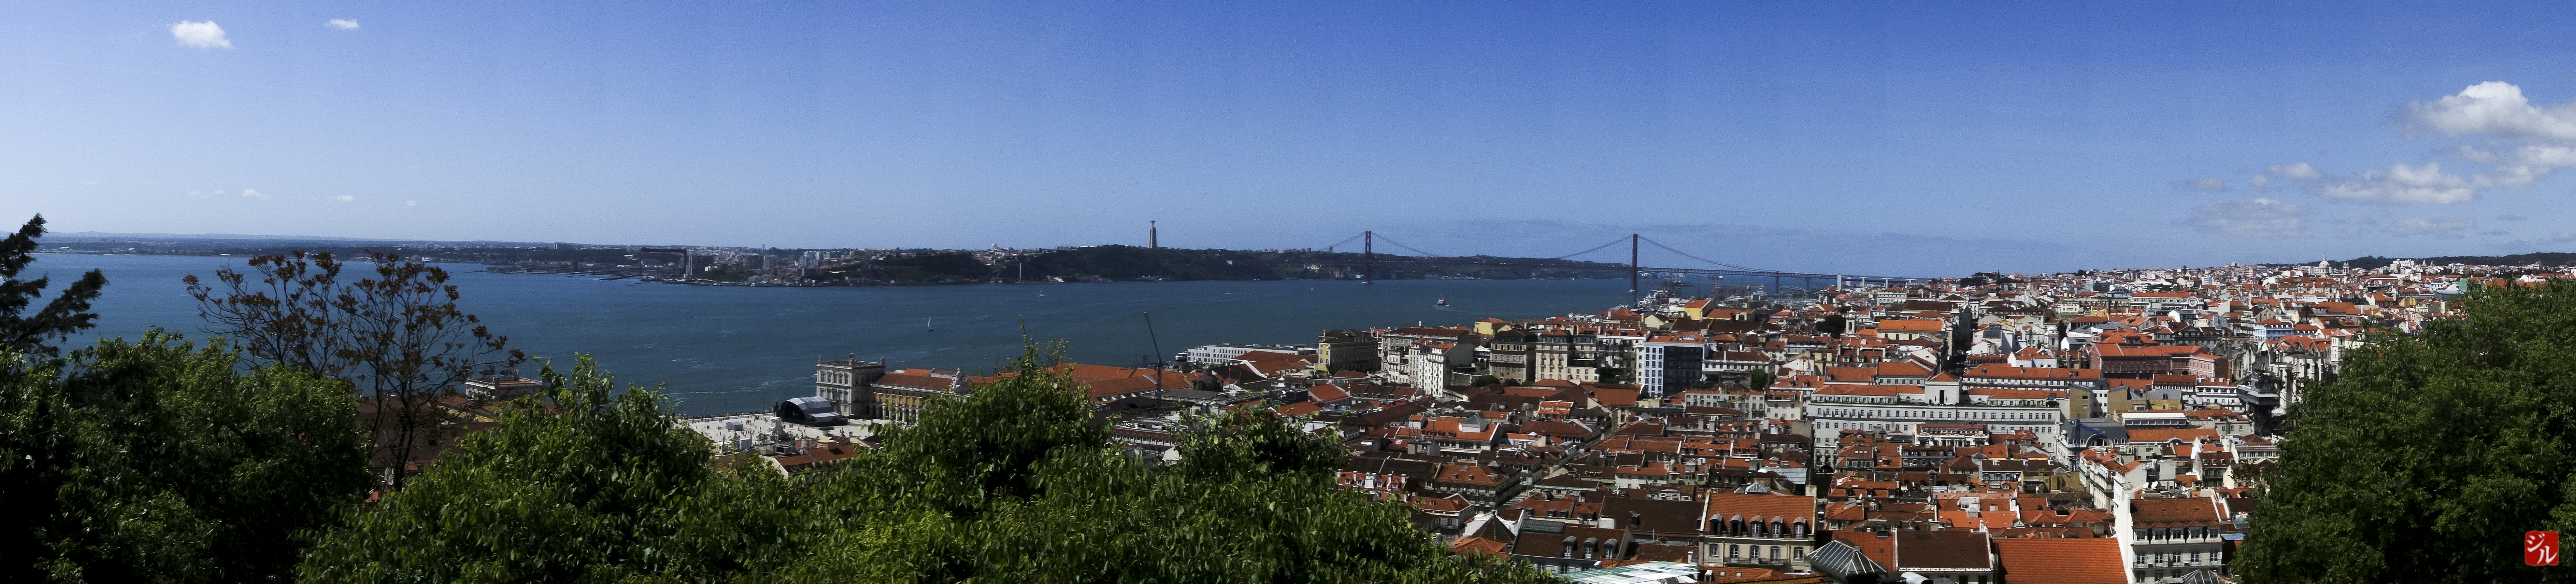
panorama